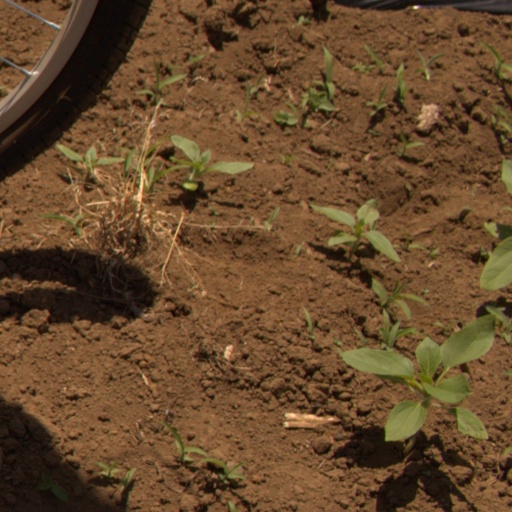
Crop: Jerusalem artichoke